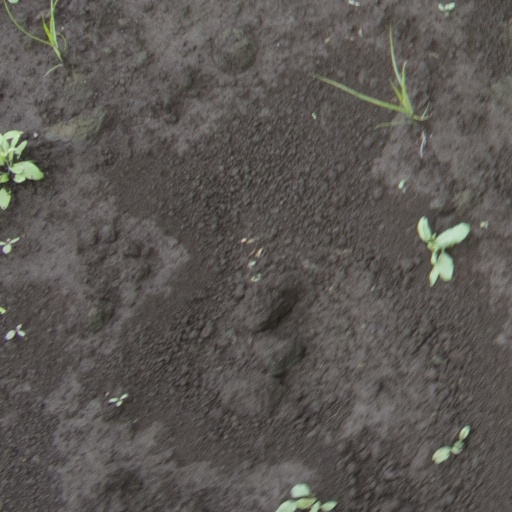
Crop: soybean